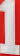
Number: 1